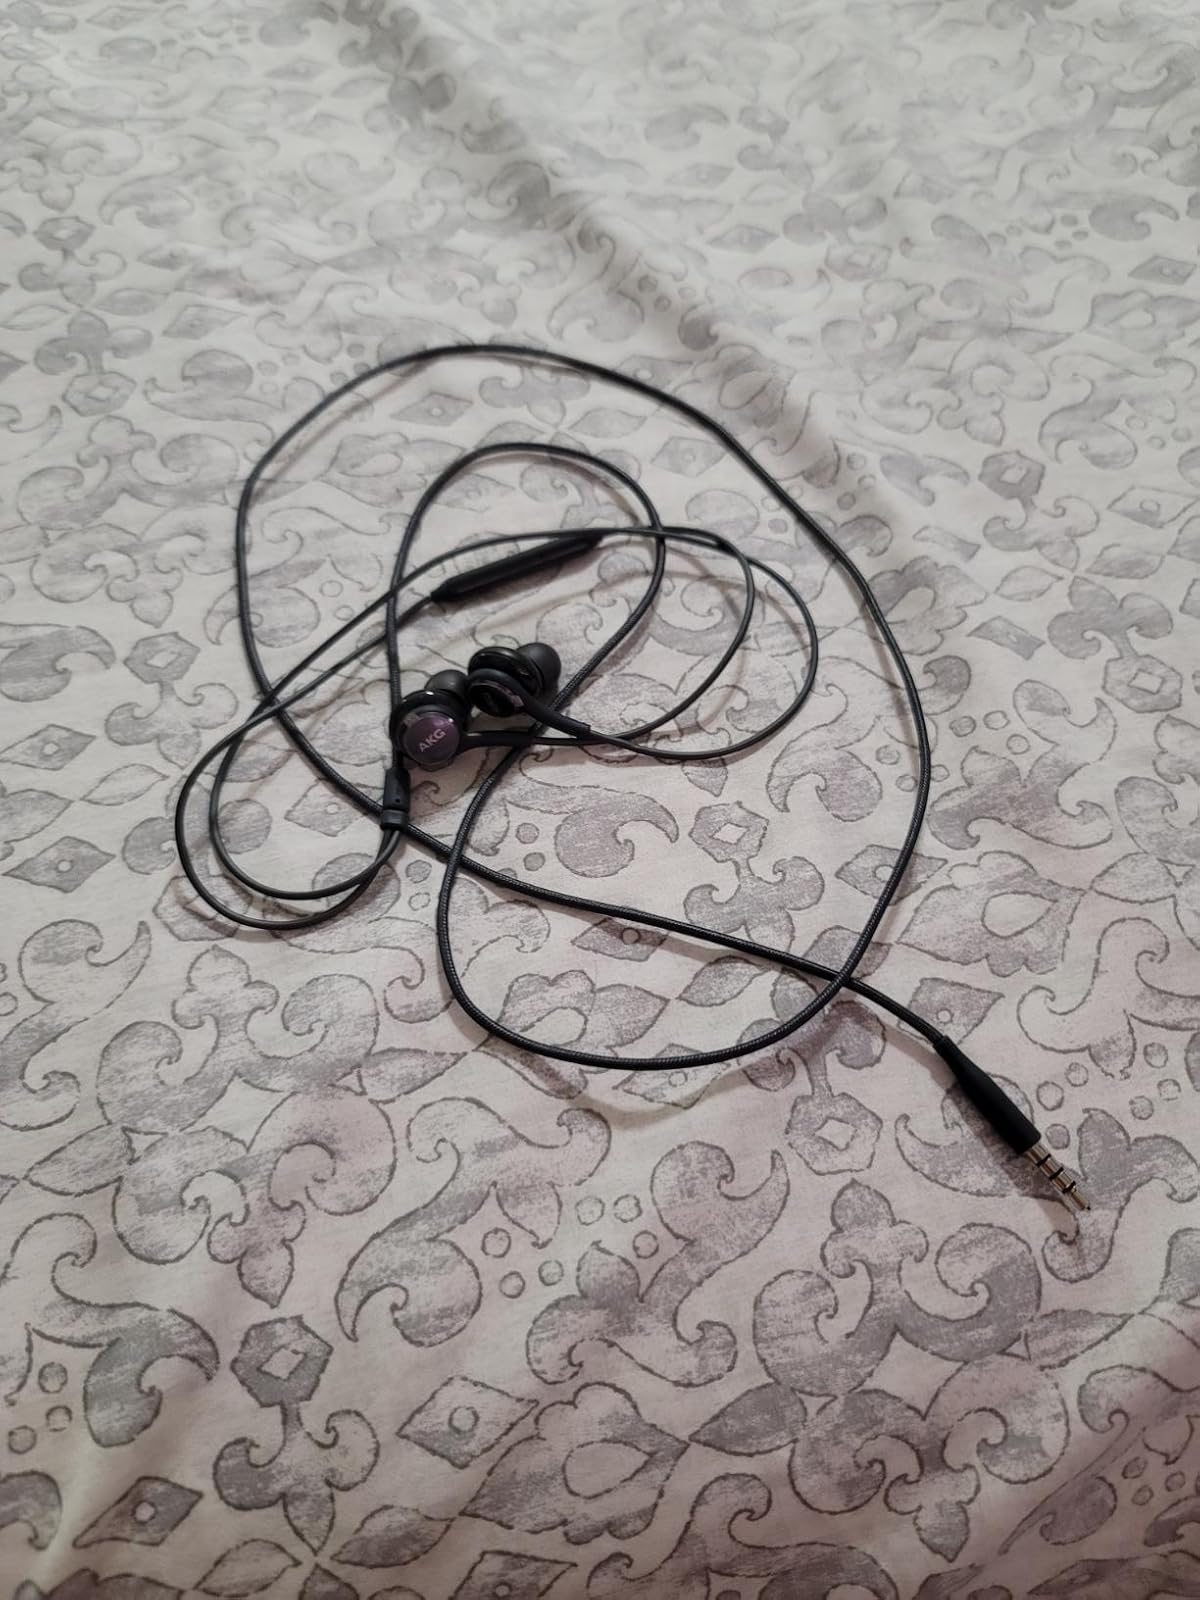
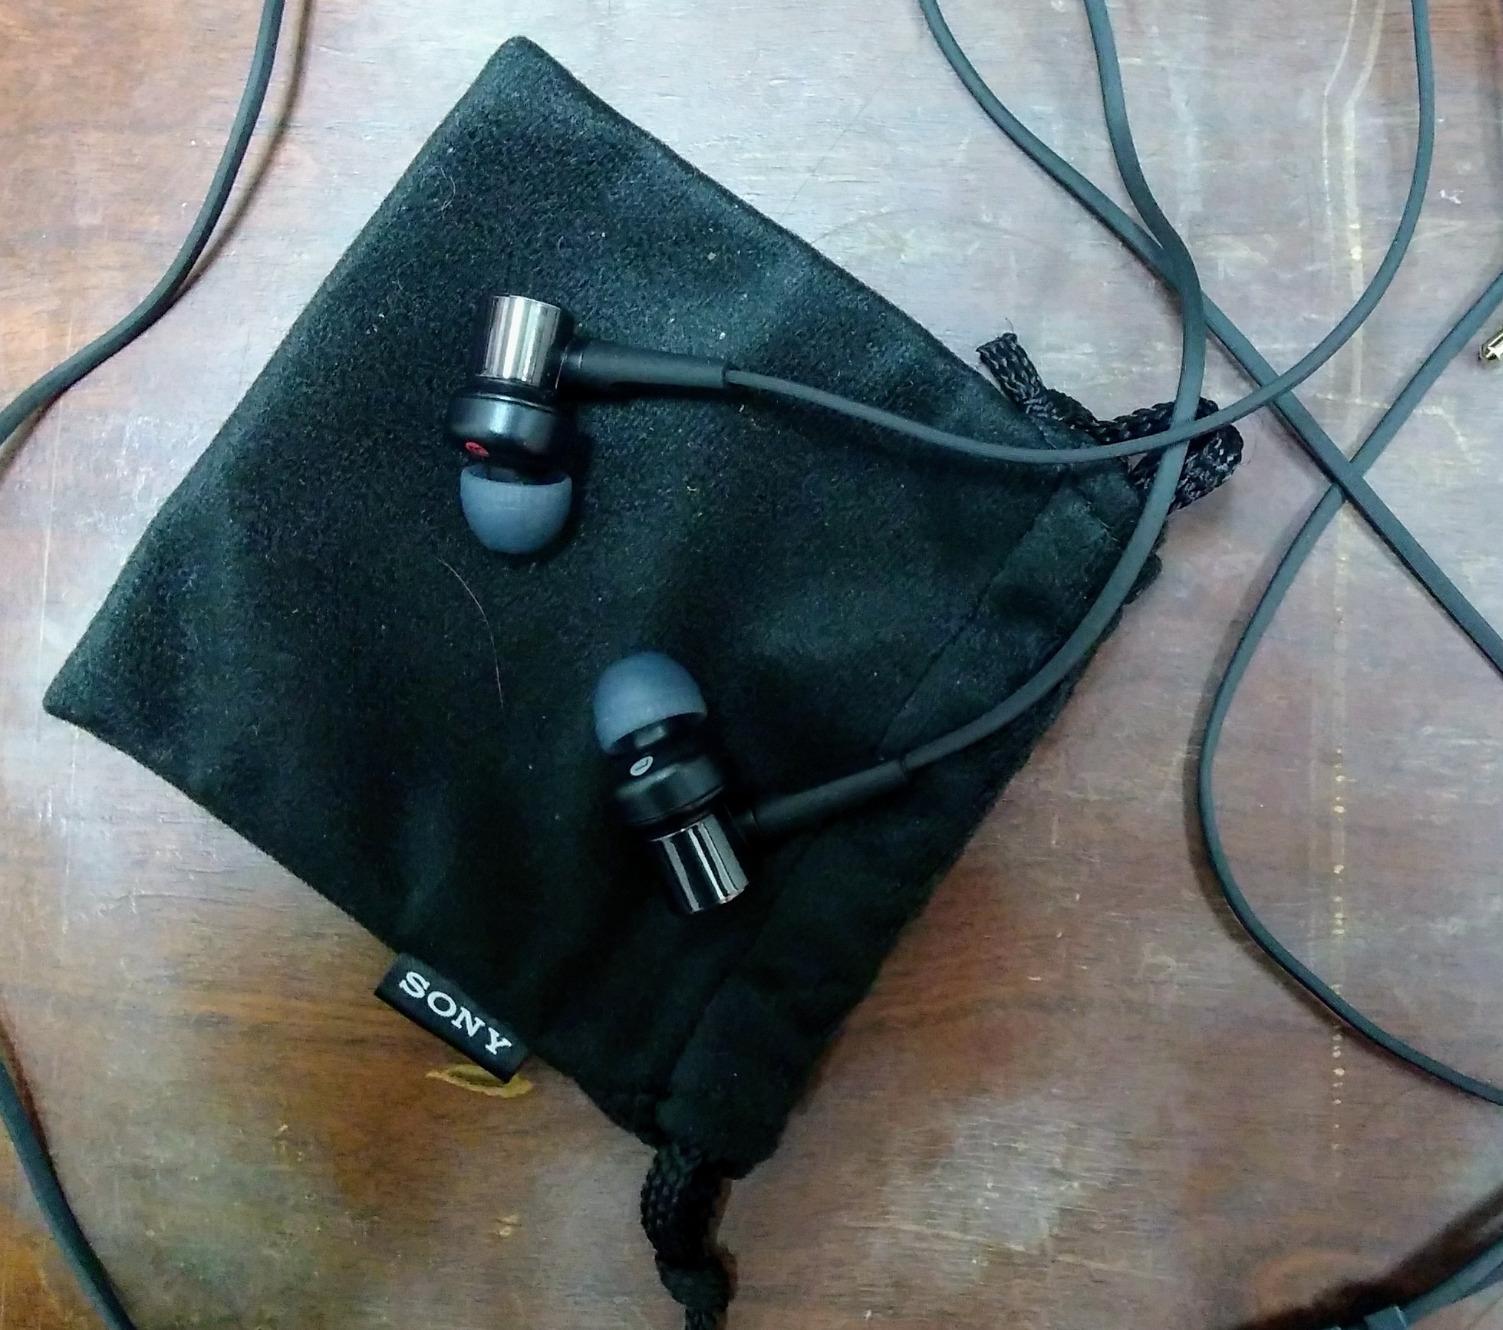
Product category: headphones
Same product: no